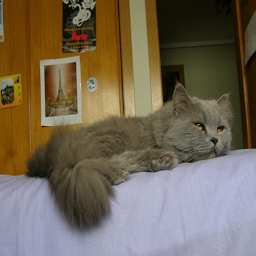
A fluffy gray cat lazing on a bed.
A grey cat laying on a bed with a light blue sheet.
a close up of a cat laying on a bed
Fuzzy cat lying on the back of a slip covered couch.
a cat lays down on a bed